George Marsh (martyr)

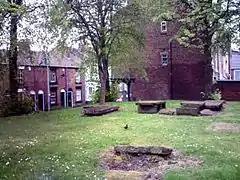
Saint Giles Cemetery

George Marsh was executed in April 1555 on the north side of the road in Boughton, about a mile from Chester city centre. He was sentenced to be burned to death at the stake at the traditional execution ground. After his death his ashes were collected by his friends and buried in the nearby Saint Giles' Cemetery.